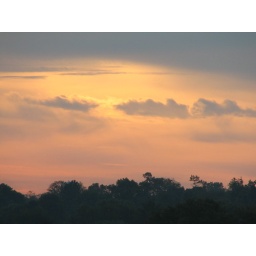
red sky in the morning...9_22